689 Fifth Avenue

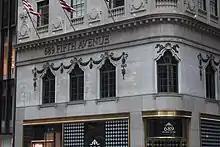
Detail of the first and second stories of the facade

The ground story originally contained a storefront made of black and white marble, which was designed by Mott B. Schmidt in 1929. The Arden storefront was at the northern portion of the west facade on Fifth Avenue. The original ground-story storefront had bronze-framed storefront windows, limestone pilasters, and a pink granite water table. The southern storefront was renovated in 1939 with yellow marble cladding in place of the limestone pilasters, as well as a large curved-glass window designed by Robert Carson. After the 1970s, the building was renovated with doorways on the northern portion of the Fifth Avenue facade, the corner of Fifth Avenue and 54th Street, the eastern portion of the 54th Street facade. The rest of the ground story had travertine pilasters and glass-and-metal storefronts. In the early 2010s, a replacement storefront with bronze-framed windows, limestone pilasters, and a granite water table was designed.